Gallipoli campaign

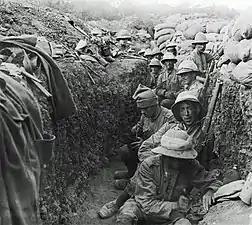
Troops from the Royal Irish Fusiliers serving in Gallipoli in Autumn 1915

A witness account from Private Victor Laidlaw of the Australian 2nd Field Ambulance described the day,